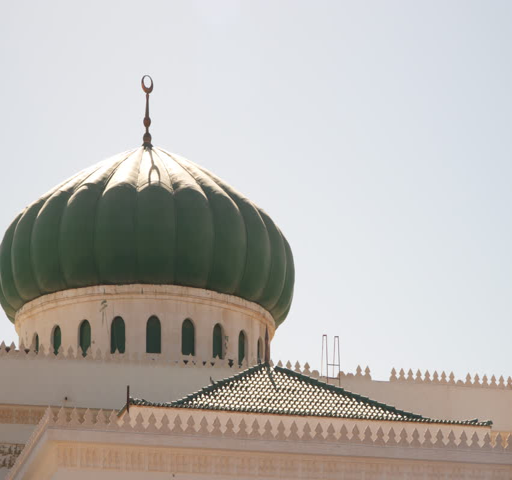
the dome of building function